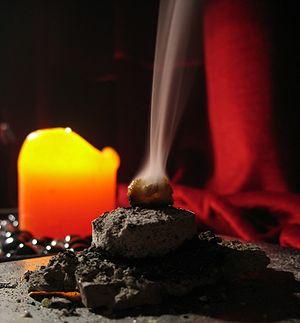
Un art divinatoire est une technique non rationnelle de divination présumée capable de prédire le futur ou découvrir ce qui est caché. Depuis Posidonios et Cicéron, on distingue deux formes de divination : la voyance et la mantique, toutes deux étant des arts du pronostic, mais par des moyens différents.
L'encens [ɑ̃sɑ̃, ɑ̃sɑ̃ːs] est un terme vernaculaire pour qualifier diverses substances dégageant une odeur agréable lors de leur combustion ou de leur chauffage. Il est communément admis que les fumigations furent les premiers parfums de l'humanité.